Eleanor Kieliszek

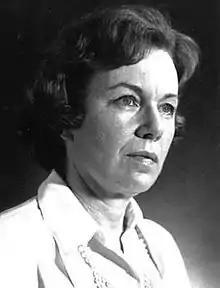

Eleanor Manning Kieliszek (September 25, 1925 – May 16, 2017) was an American politician who served as the Mayor of Teaneck, New Jersey, for two tenures, 1974 to 1978 and 1990 to 1992, as well as an elected member of the Teaneck Township Council for 30 years from 1970 until 2000. Notably, Kieliszek was the first woman to serve as the mayor of Teaneck and the first woman elected to the township council.